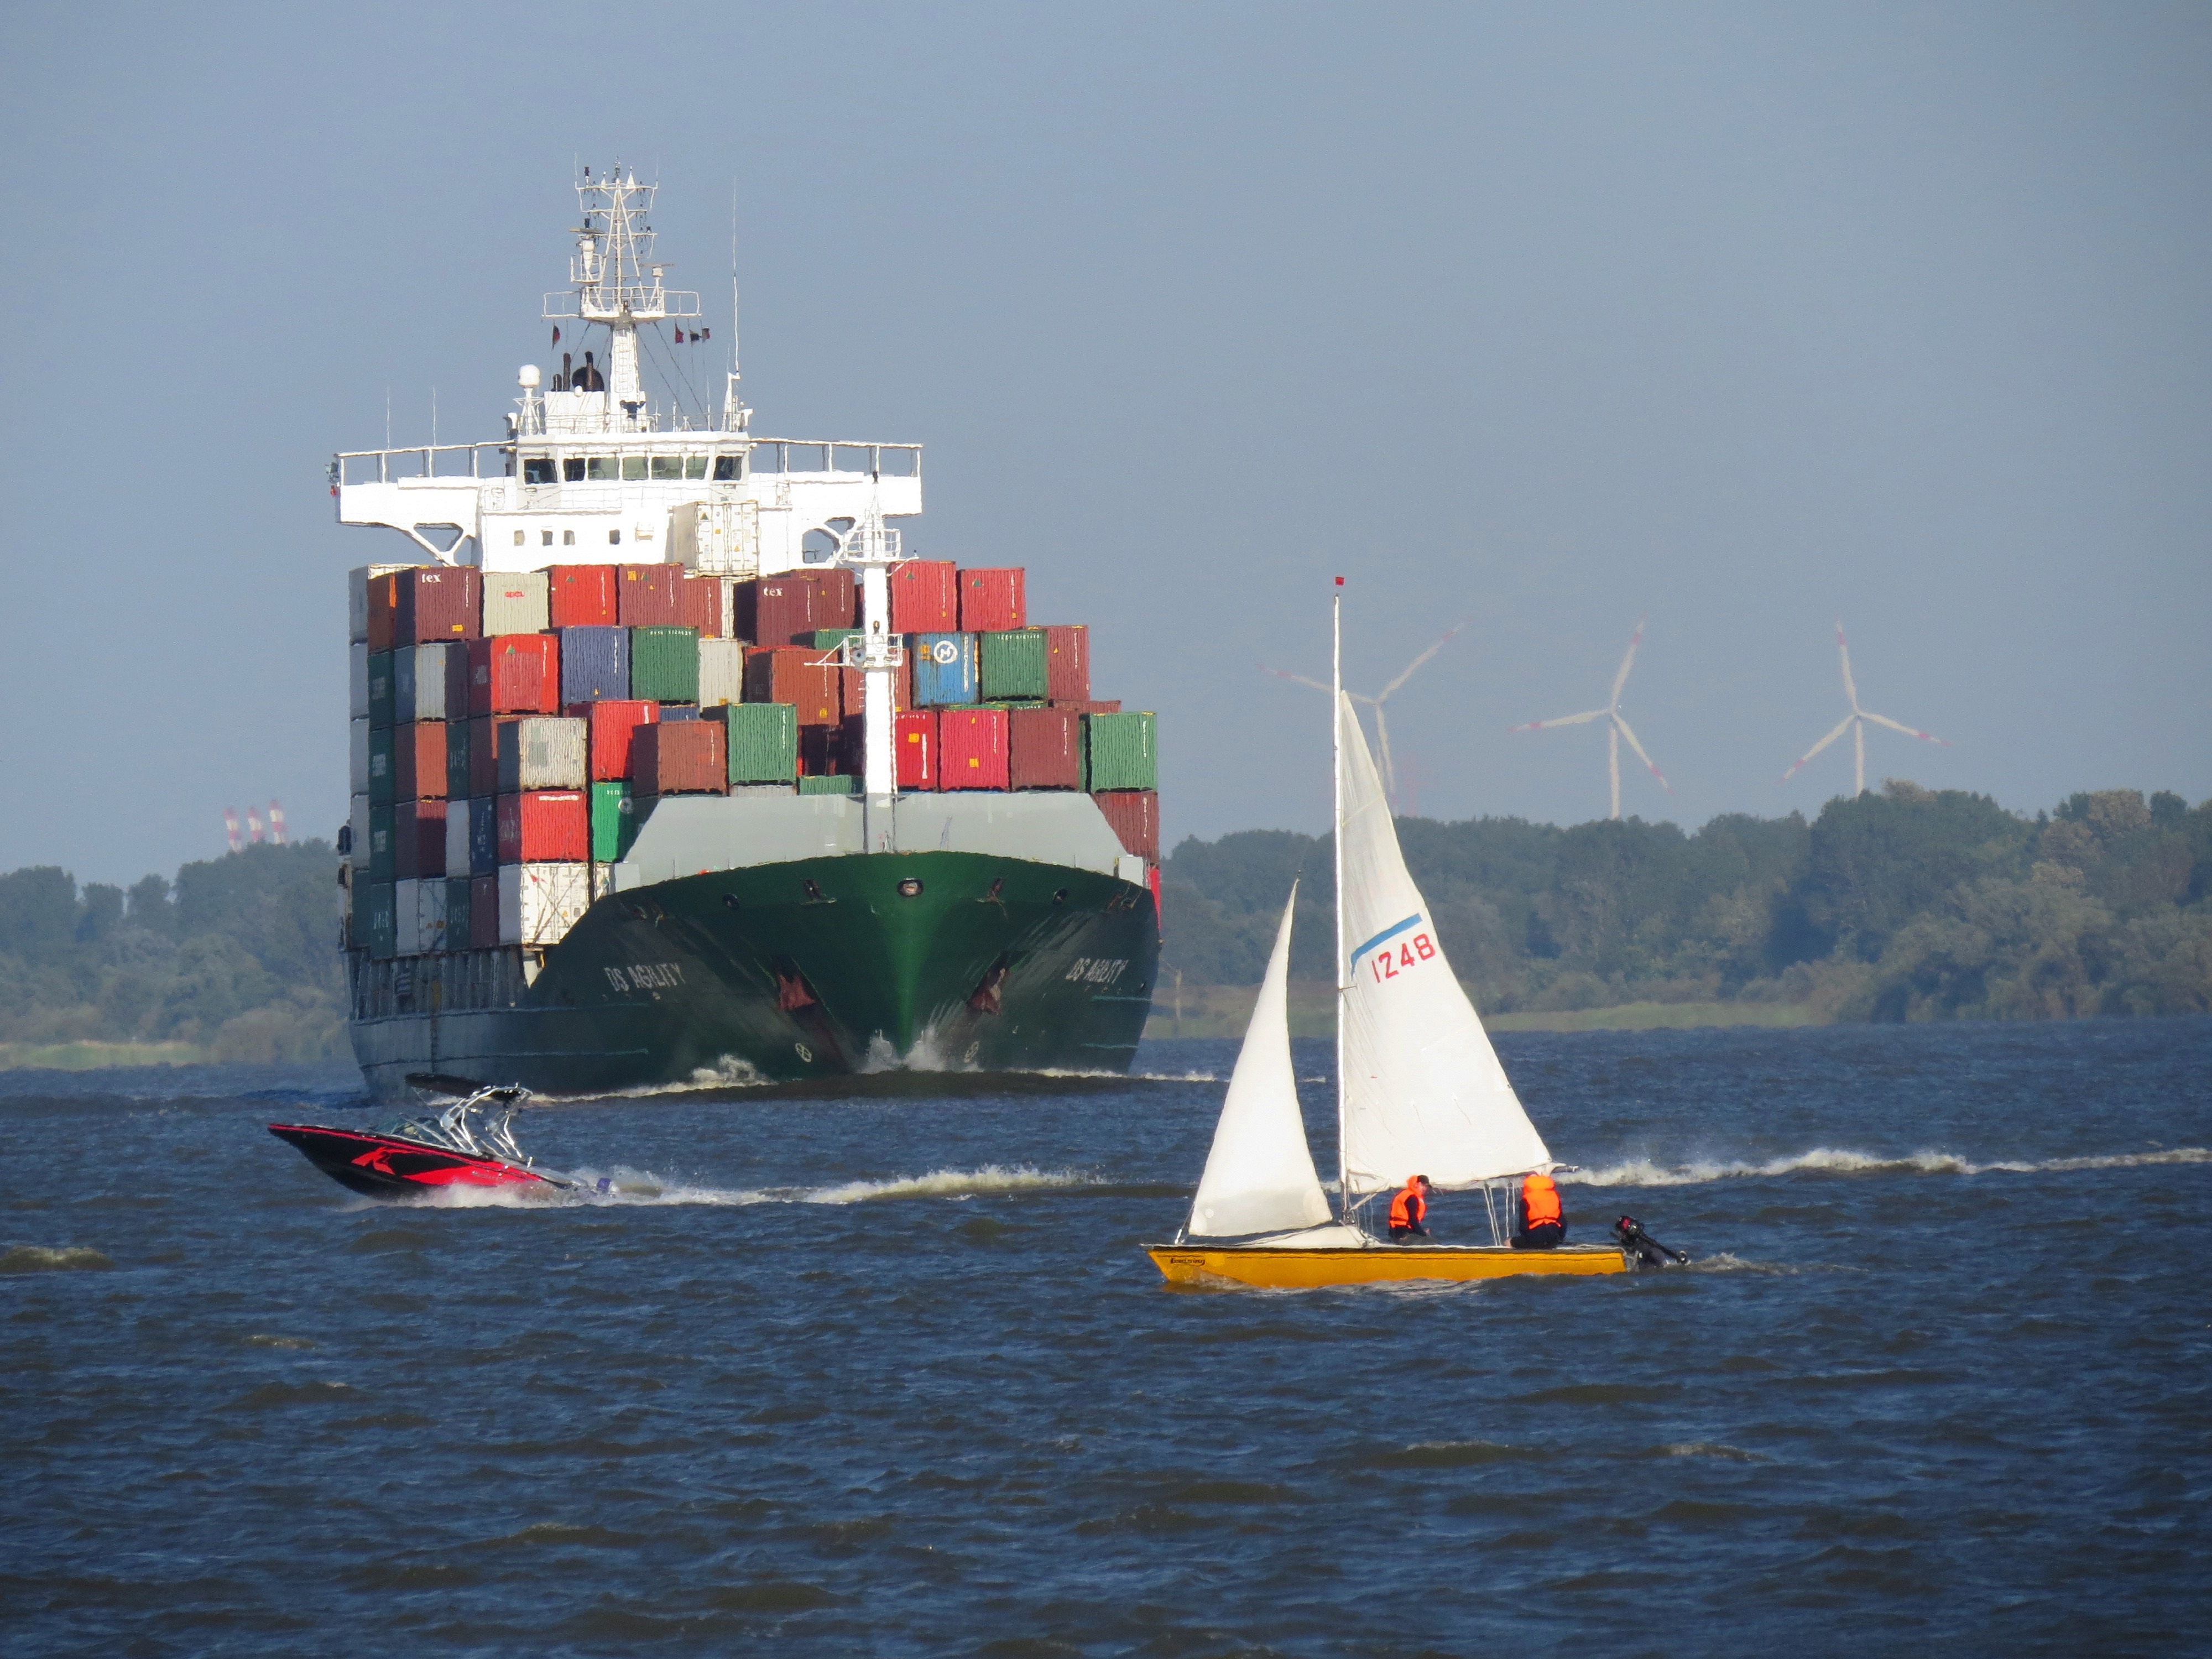
sea, coast, water, technology, boat, ship, transport, boot, vehicle, sailing, harbor, port, sailboat, container, cargo, sail, crane, channel, freighter, shipping, maritime, watercraft, tug, elbe, hamburg, sailing ship, seafaring, container ship, container terminal, freight transport, sailboat racing